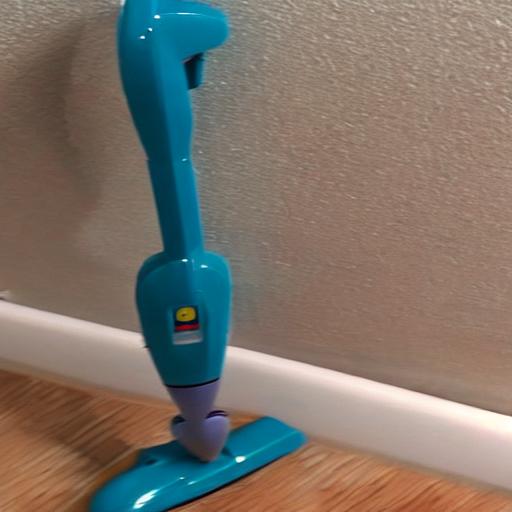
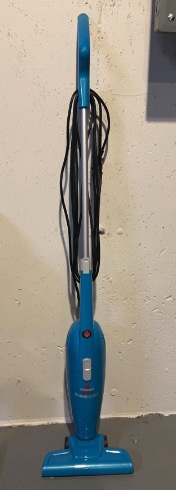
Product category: items_vacuum
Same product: no